Delaware Route 2

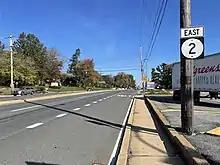
DE 2 eastbound past DE 72 near Newark

DE 2 begins at an intersection with DE 72 and DE 273 in the eastern part of the city of Newark, where DE 72 continues south on Library Avenue and DE 273 runs west along the one-way pair of East Delaware Avenue eastbound and East Main Street westbound and east along Ogletown Road. From here, DE 2 heads north concurrent with DE 72 on Capitol Trail, a four-lane divided highway. The road turns northeast and passes under CSX's Philadelphia Subdivision railroad line before it leaves Newark and continues through residential areas, briefly becoming undivided as it crosses White Clay Creek.